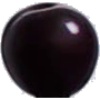
Label: cherry_wax_black